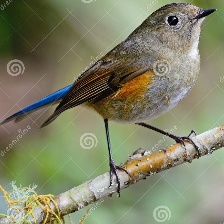
Species: HIMALAYAN BLUETAIL
Scientific name: TARSIGER RUFILATUS